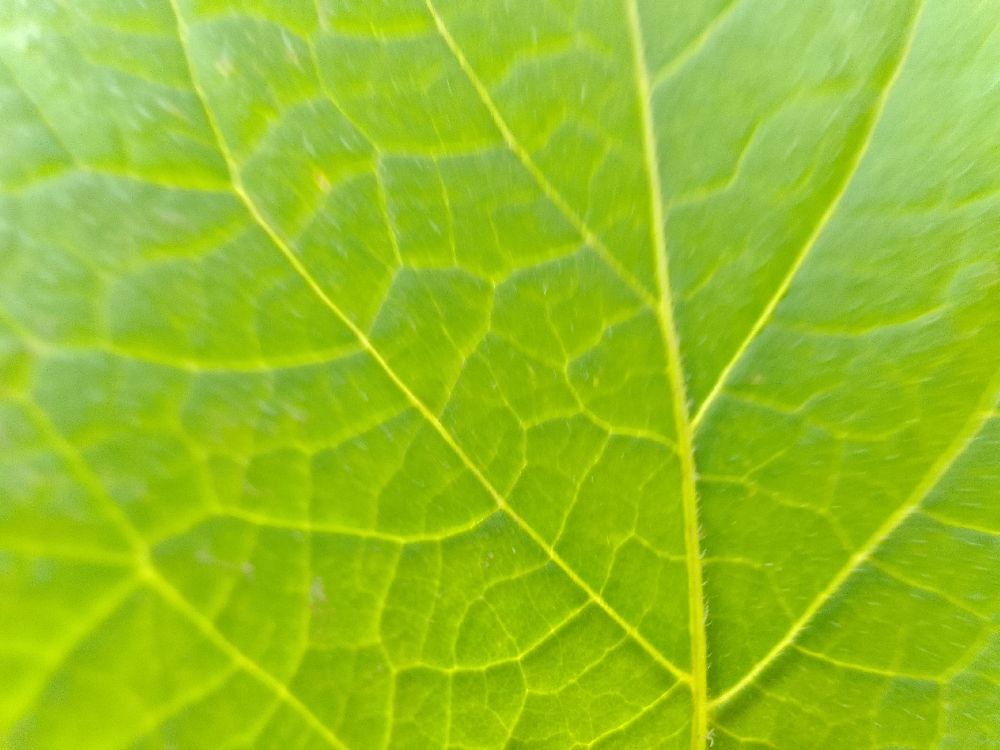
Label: Healthy